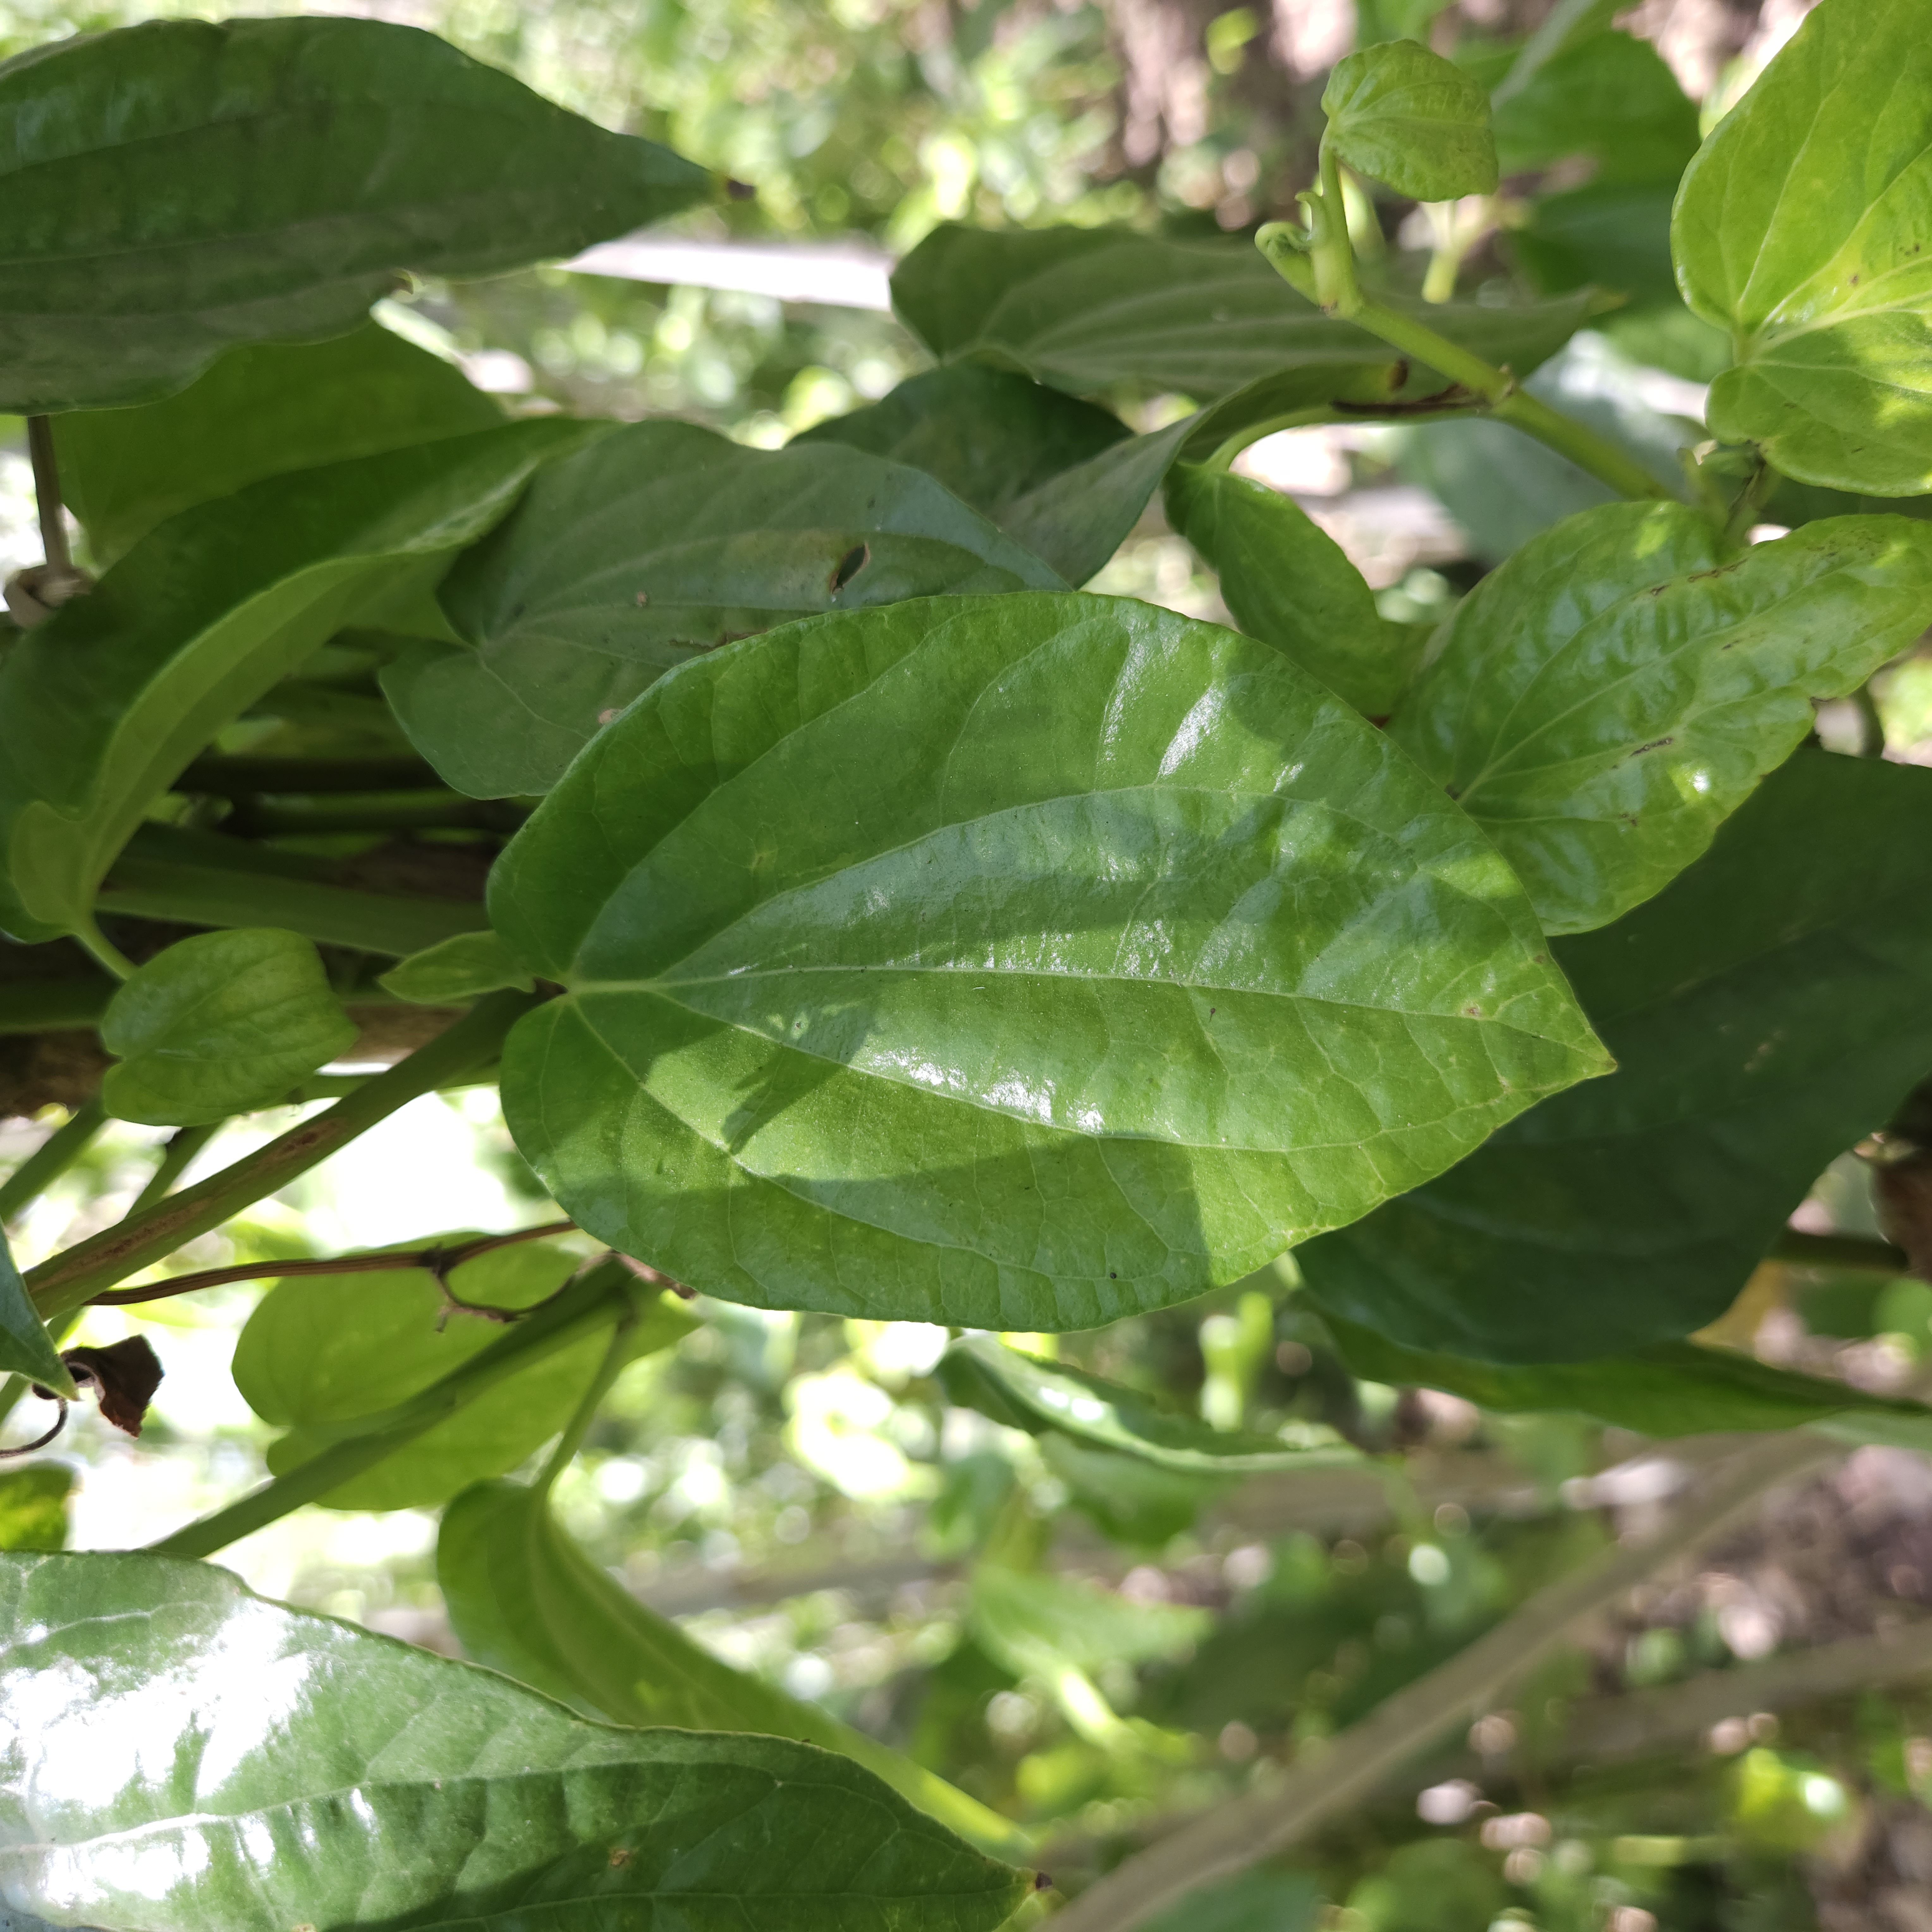
Label: Healthy